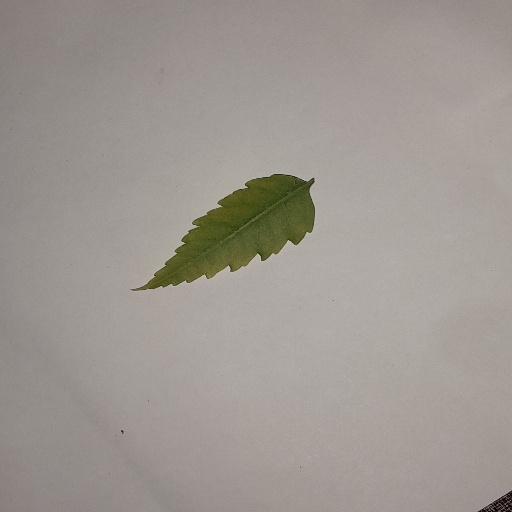
Species: Neem
Leaf condition: Yellow Leaf